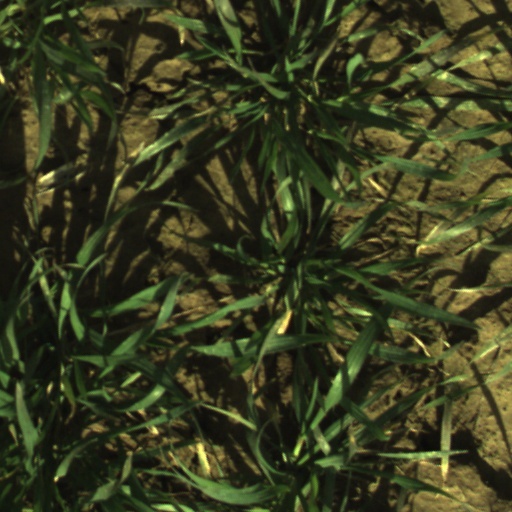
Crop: wheat